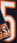
Number: 5